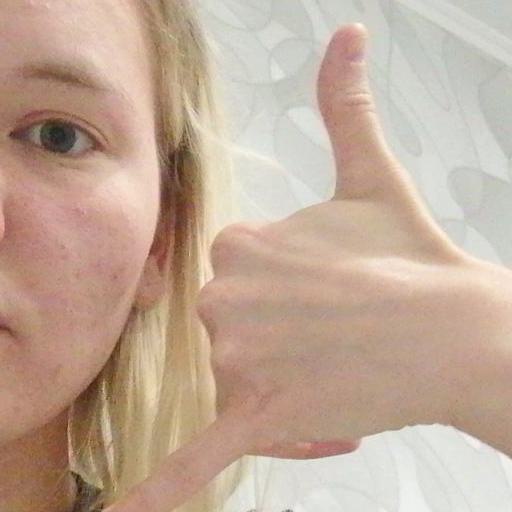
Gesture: call